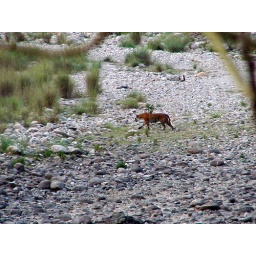
A tiger crossing the river bed in Corbett National Park. Unauthorised use of this photo is strictly prohibited